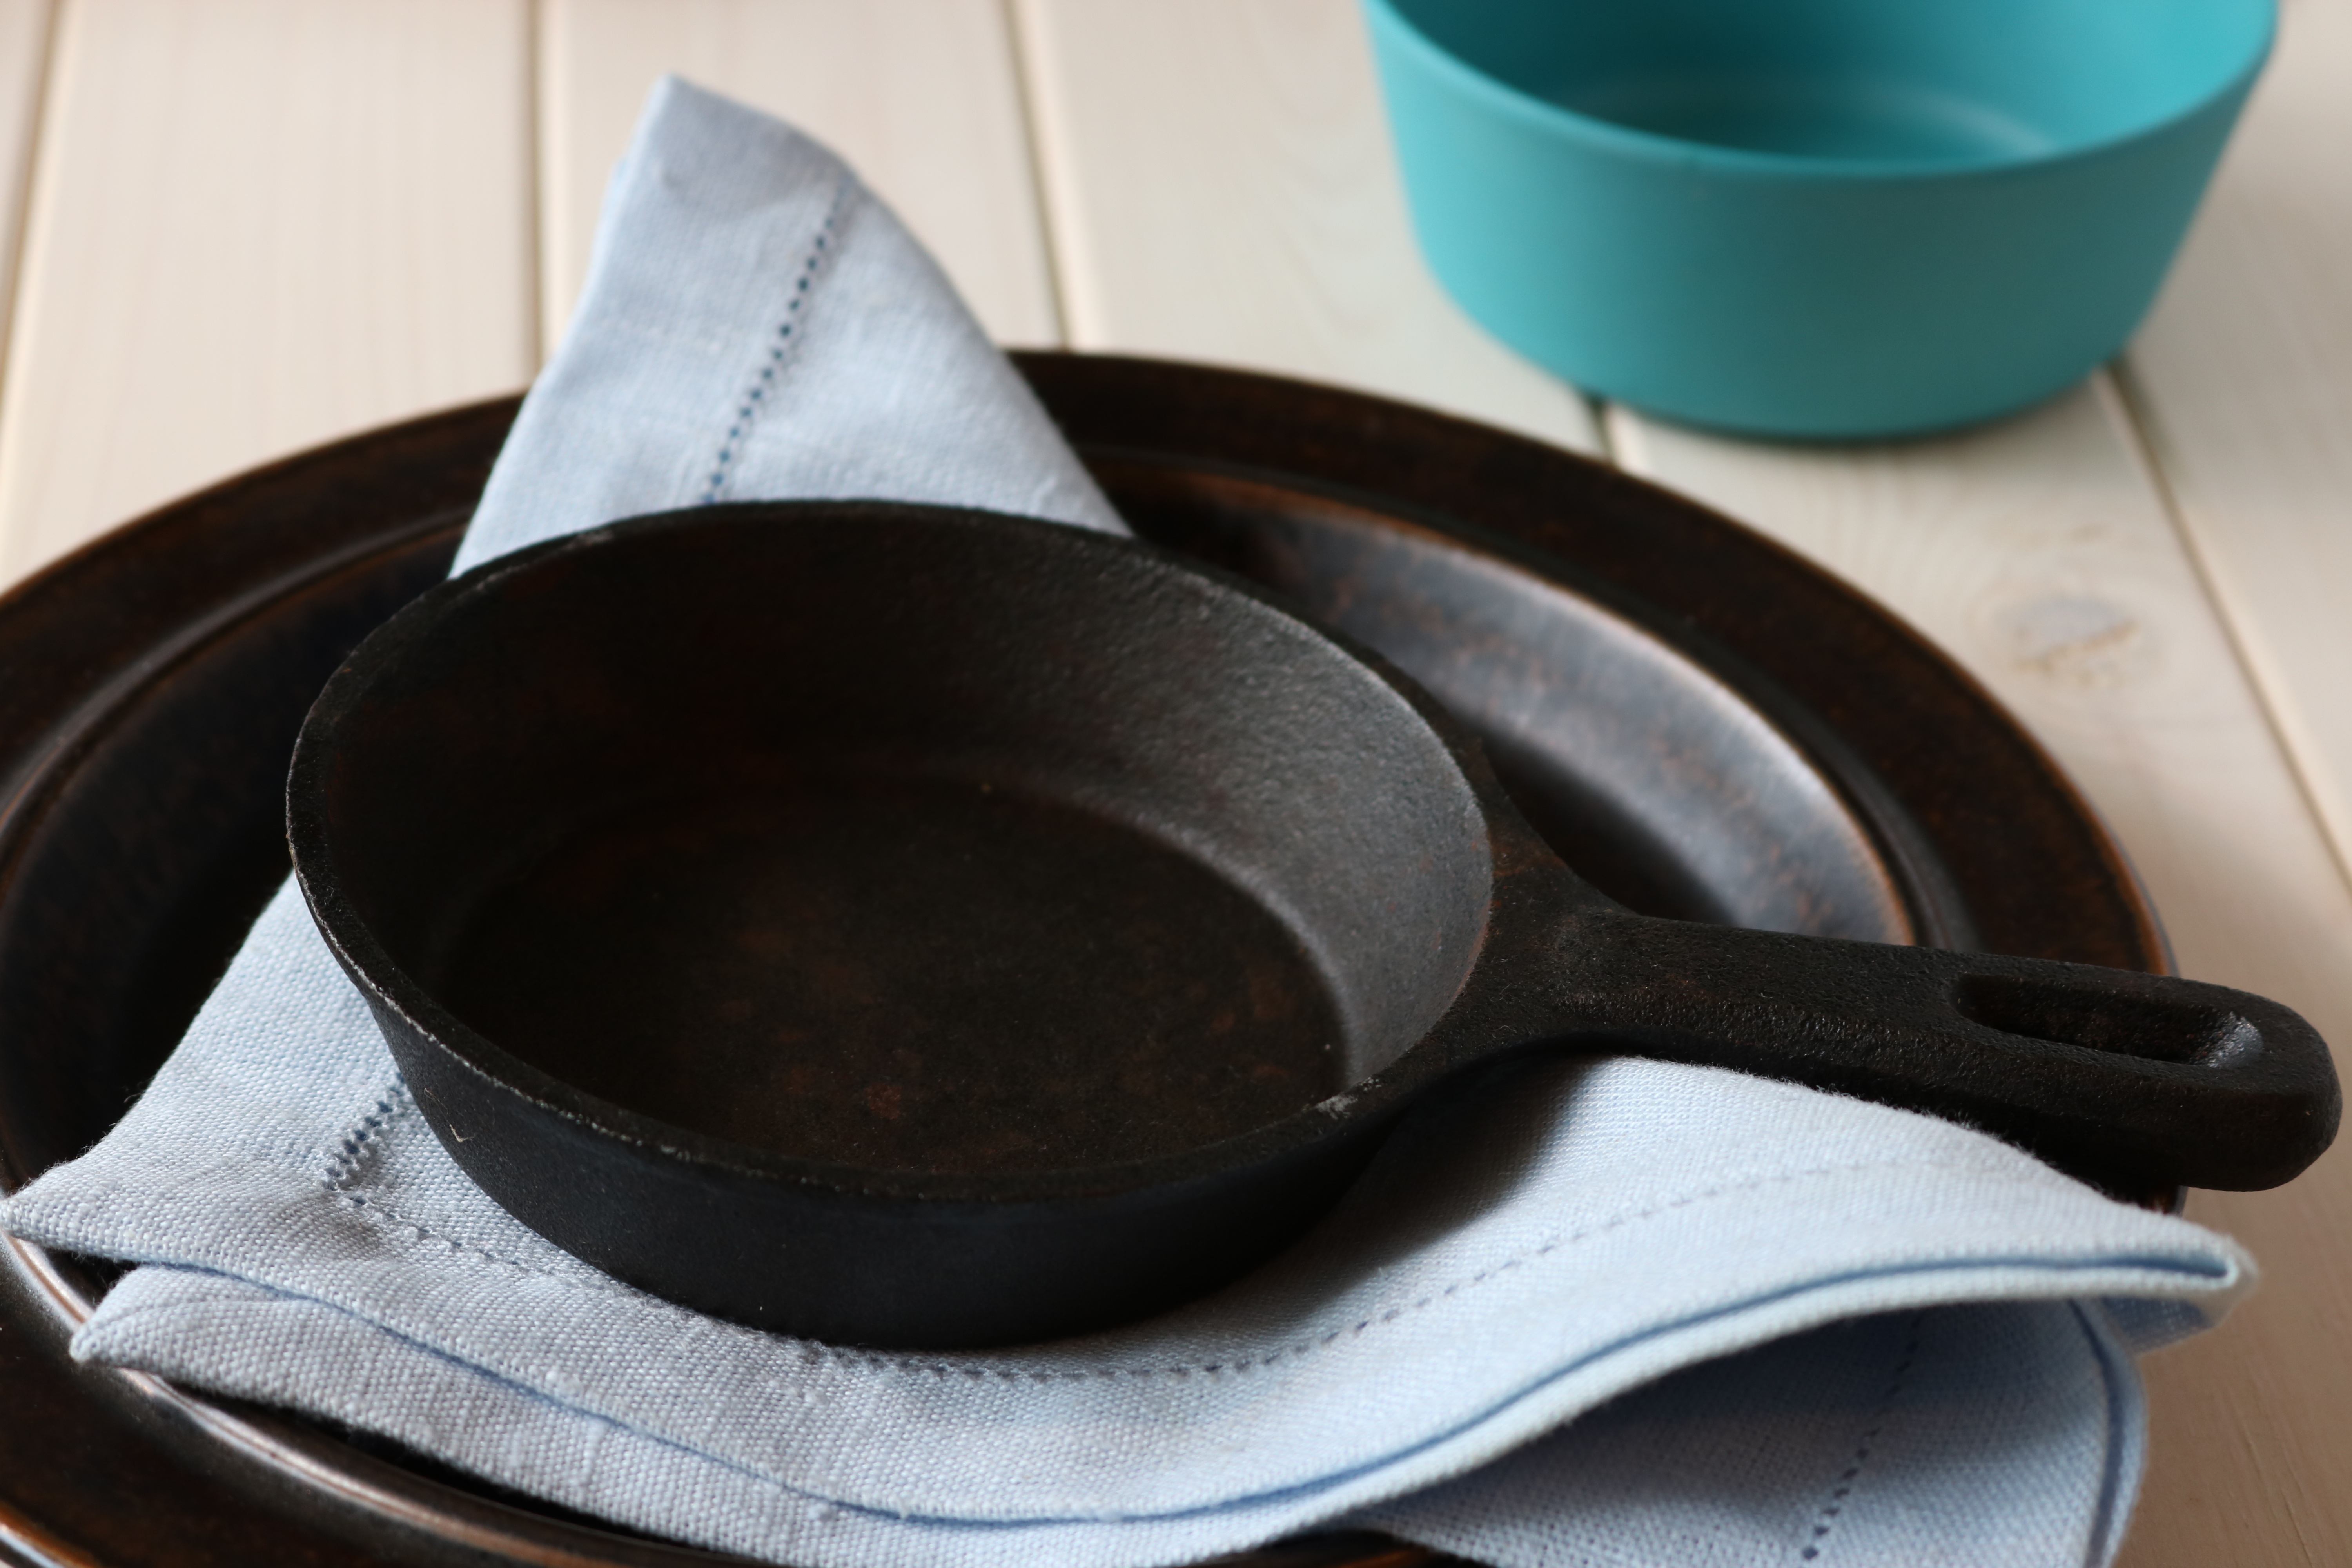
pot, cup, dish, meal, food, cooking, ceramic, breakfast, coffee cup, pan, props